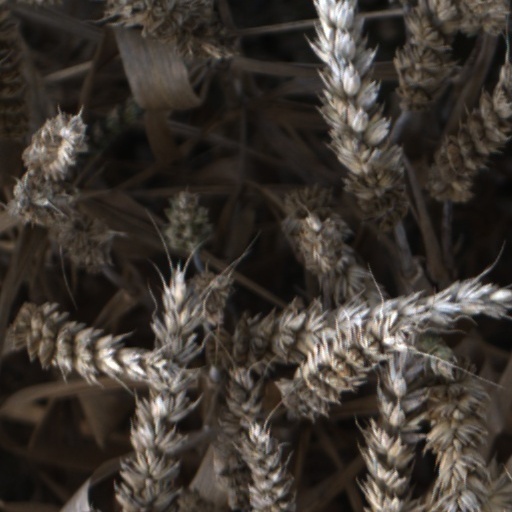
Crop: wheat